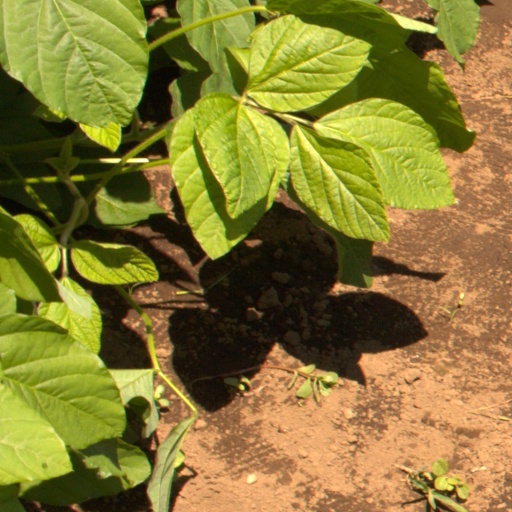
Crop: soybean